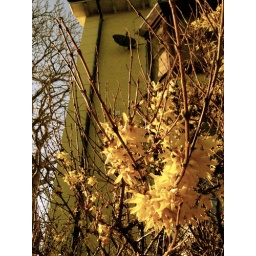
forsythia in front of a yellow house